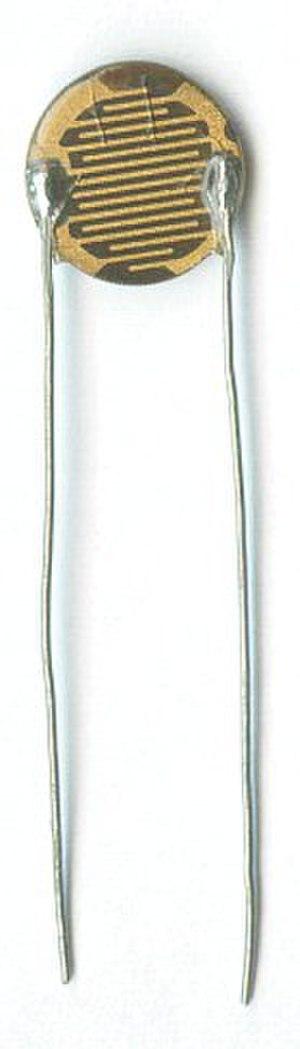
Une photorésistance est un composant électronique dont la résistivité varie en fonction de la quantité de lumière incidente : plus elle est éclairée, plus sa résistivité baisse.